George Phillpotts

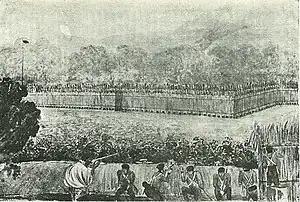
Ōhaeawai pā stormed on 1 July 1845. Artist: Cyprian Bridge, 58th Regiment

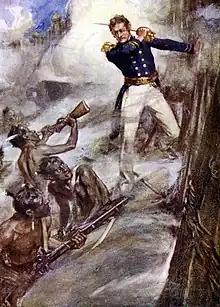
Phillpotts at Ōhaeawai, 1 July 1845. Artist: Arthur David McCormick, 1908

George Clarke observed the effect of the battle of Kororāreka upon Phillpotts: